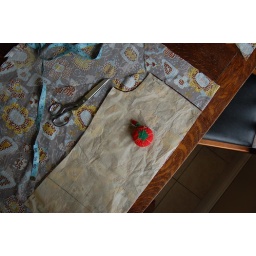
I found this fun fabric in the discount barrel, and I'm hoping it makes a cute shirt